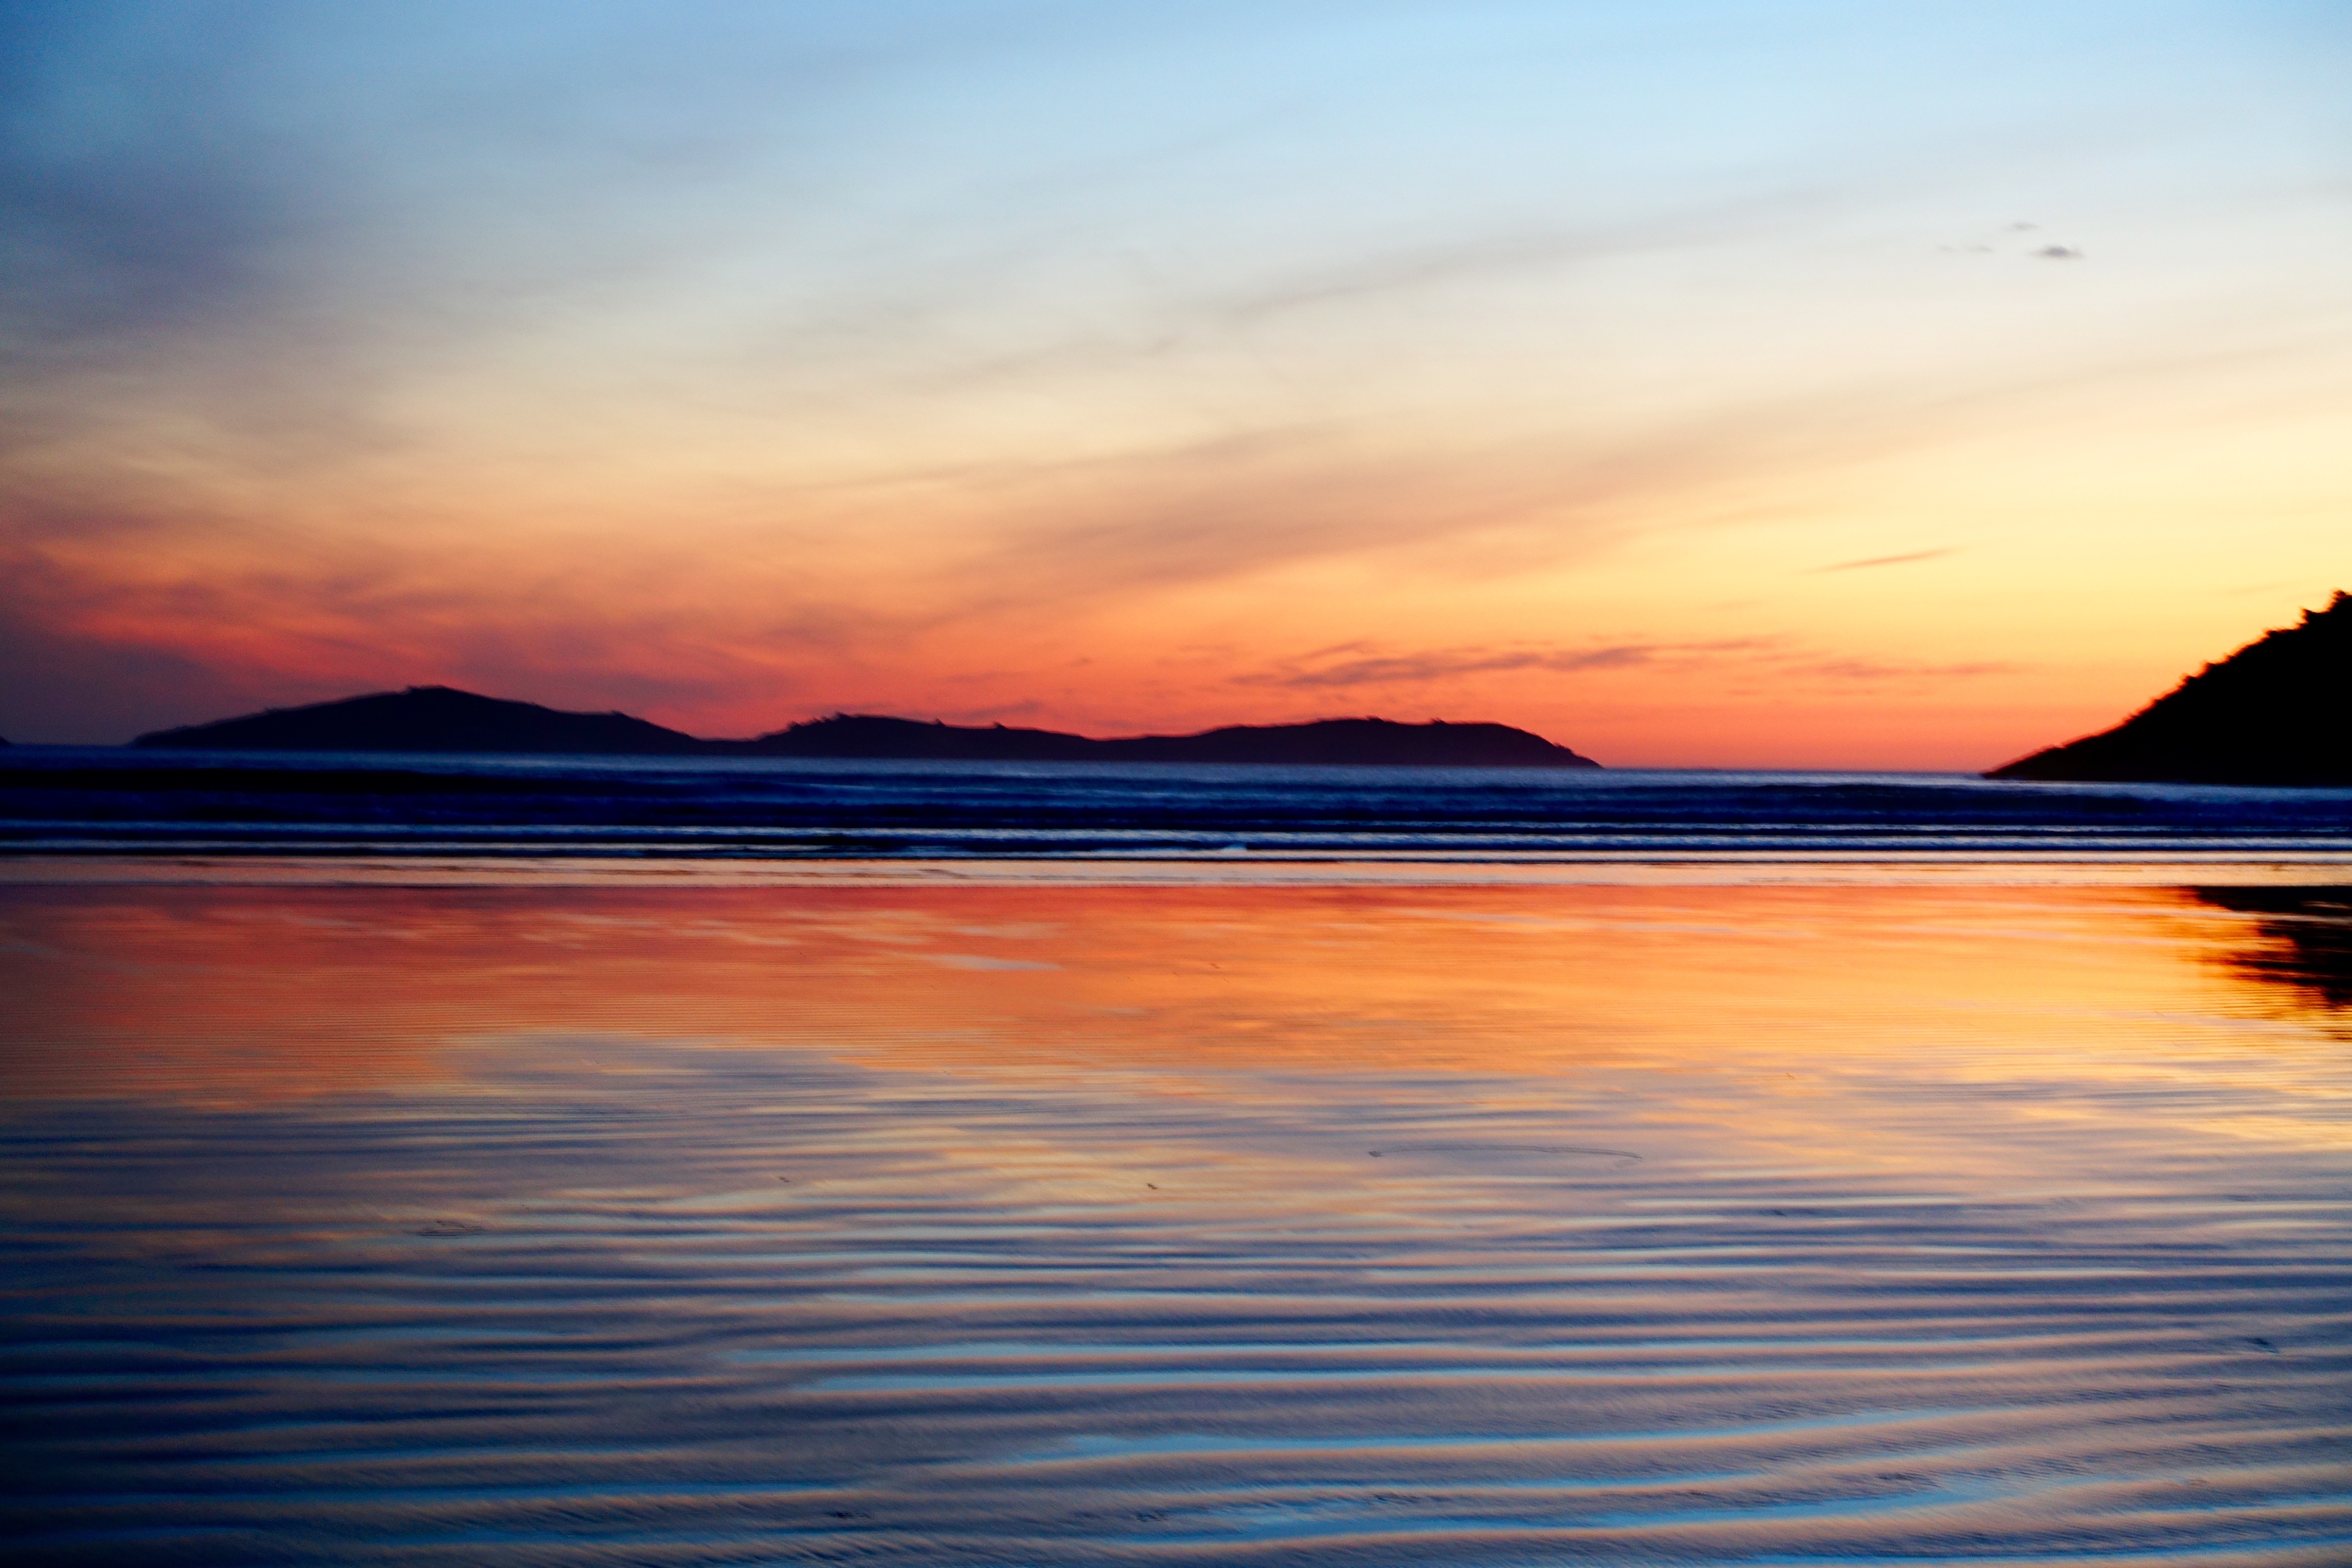
beach, sea, coast, ocean, horizon, cloud, sky, sun, sunrise, sunset, sunlight, morning, shore, wave, dawn, dusk, evening, reflection, bay, body of water, loch, afterglow, wind wave